Bailey Gatzert (sternwheeler)

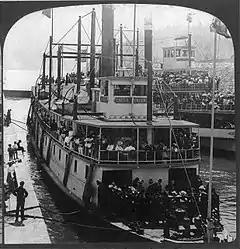
The steamers "Charles R. Spencer", foreground, and "Bailey Gatzert", background, both crowded with passengers, in the Cascades Locks, May 28, 1906 (from an old stereocard).

In the spring of 1908, both the "Gatzert" and its competitor, the "Charles R. Spencer", began their summer operations on the same day, May 4, 1908, with talk of a pending rate war between the management of the two steamers, both of which had been recently rehabilitated and were reported to be in top mechanical shape. The steamers raced that day to Vancouver, Washington and then up the Columbia River Gorge to The Dalles. Preparations for the race had been going on quietly for week beforehand. The "Spencer" and the "Gatzert" were reported to have been at that time the fastest steamboats in the world.